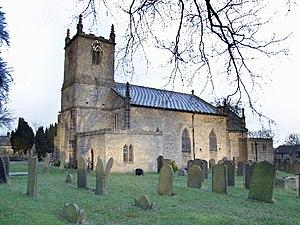
Dore est un village dans le sud du Yorkshire. Jusqu'en 1934, Dore faisait partie du comté de Derbyshire mais est aujourd'hui un district de la ville de Sheffield. Dore est connu pour son riche passé et pour être le quartier le plus riche de la ville.